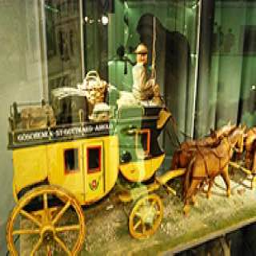
Liechtenstein PostalMuseum